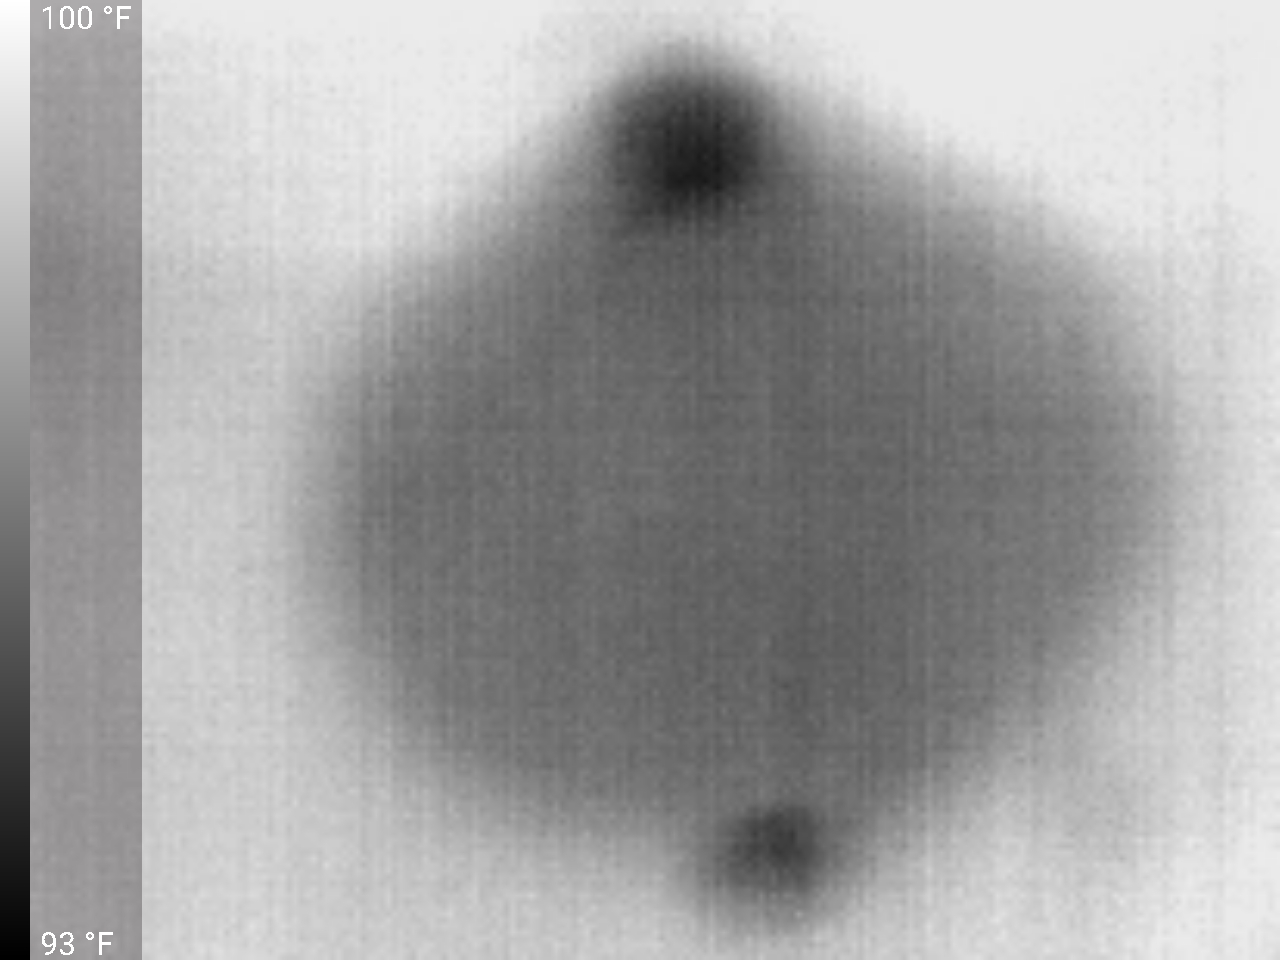
Label: No Defect